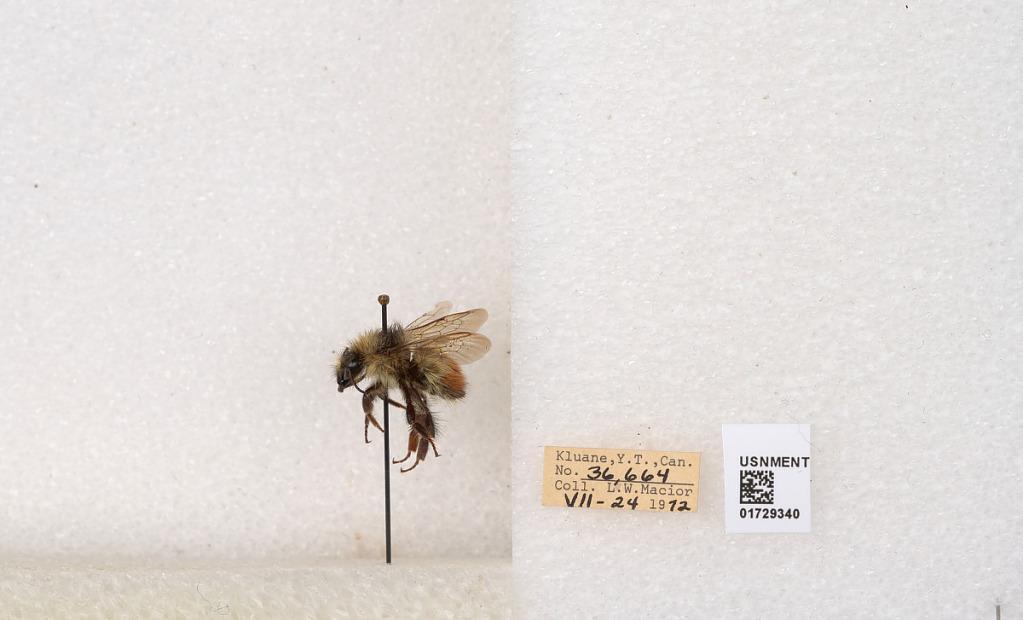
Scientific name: Bombus flavifrons Cresson
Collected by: L. Macior
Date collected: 1972-7-24
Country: Canada
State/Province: Yukon Territory
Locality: Kluane National Park and Reserve
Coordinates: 60.7493, -139.504